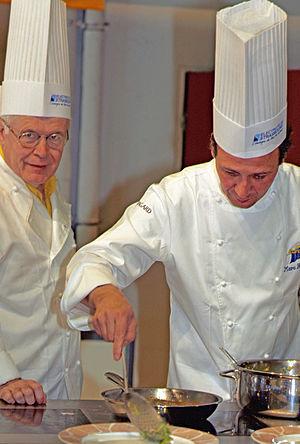
Préparation d'un plat en public à Eurobière, en 1997
L'andouillette dite « de Troyes » est une spécialité culinaire française, particulièrement revendiquée à Troyes et dans l'Aube, qui est élaborée en diverses régions, exclusivement, de nos jours, avec des éléments du porc. Sous certaines réserves touchant essentiellement à la localisation, elle peut être dénommée « Véritable » andouillette de Troyes, les charcutiers artisans et industriels élaborant dans le périmètre concerné n'ayant pas souhaité ou pu entreprendre une démarche collective en vue de l'obtention d'une indication géographique protégée.